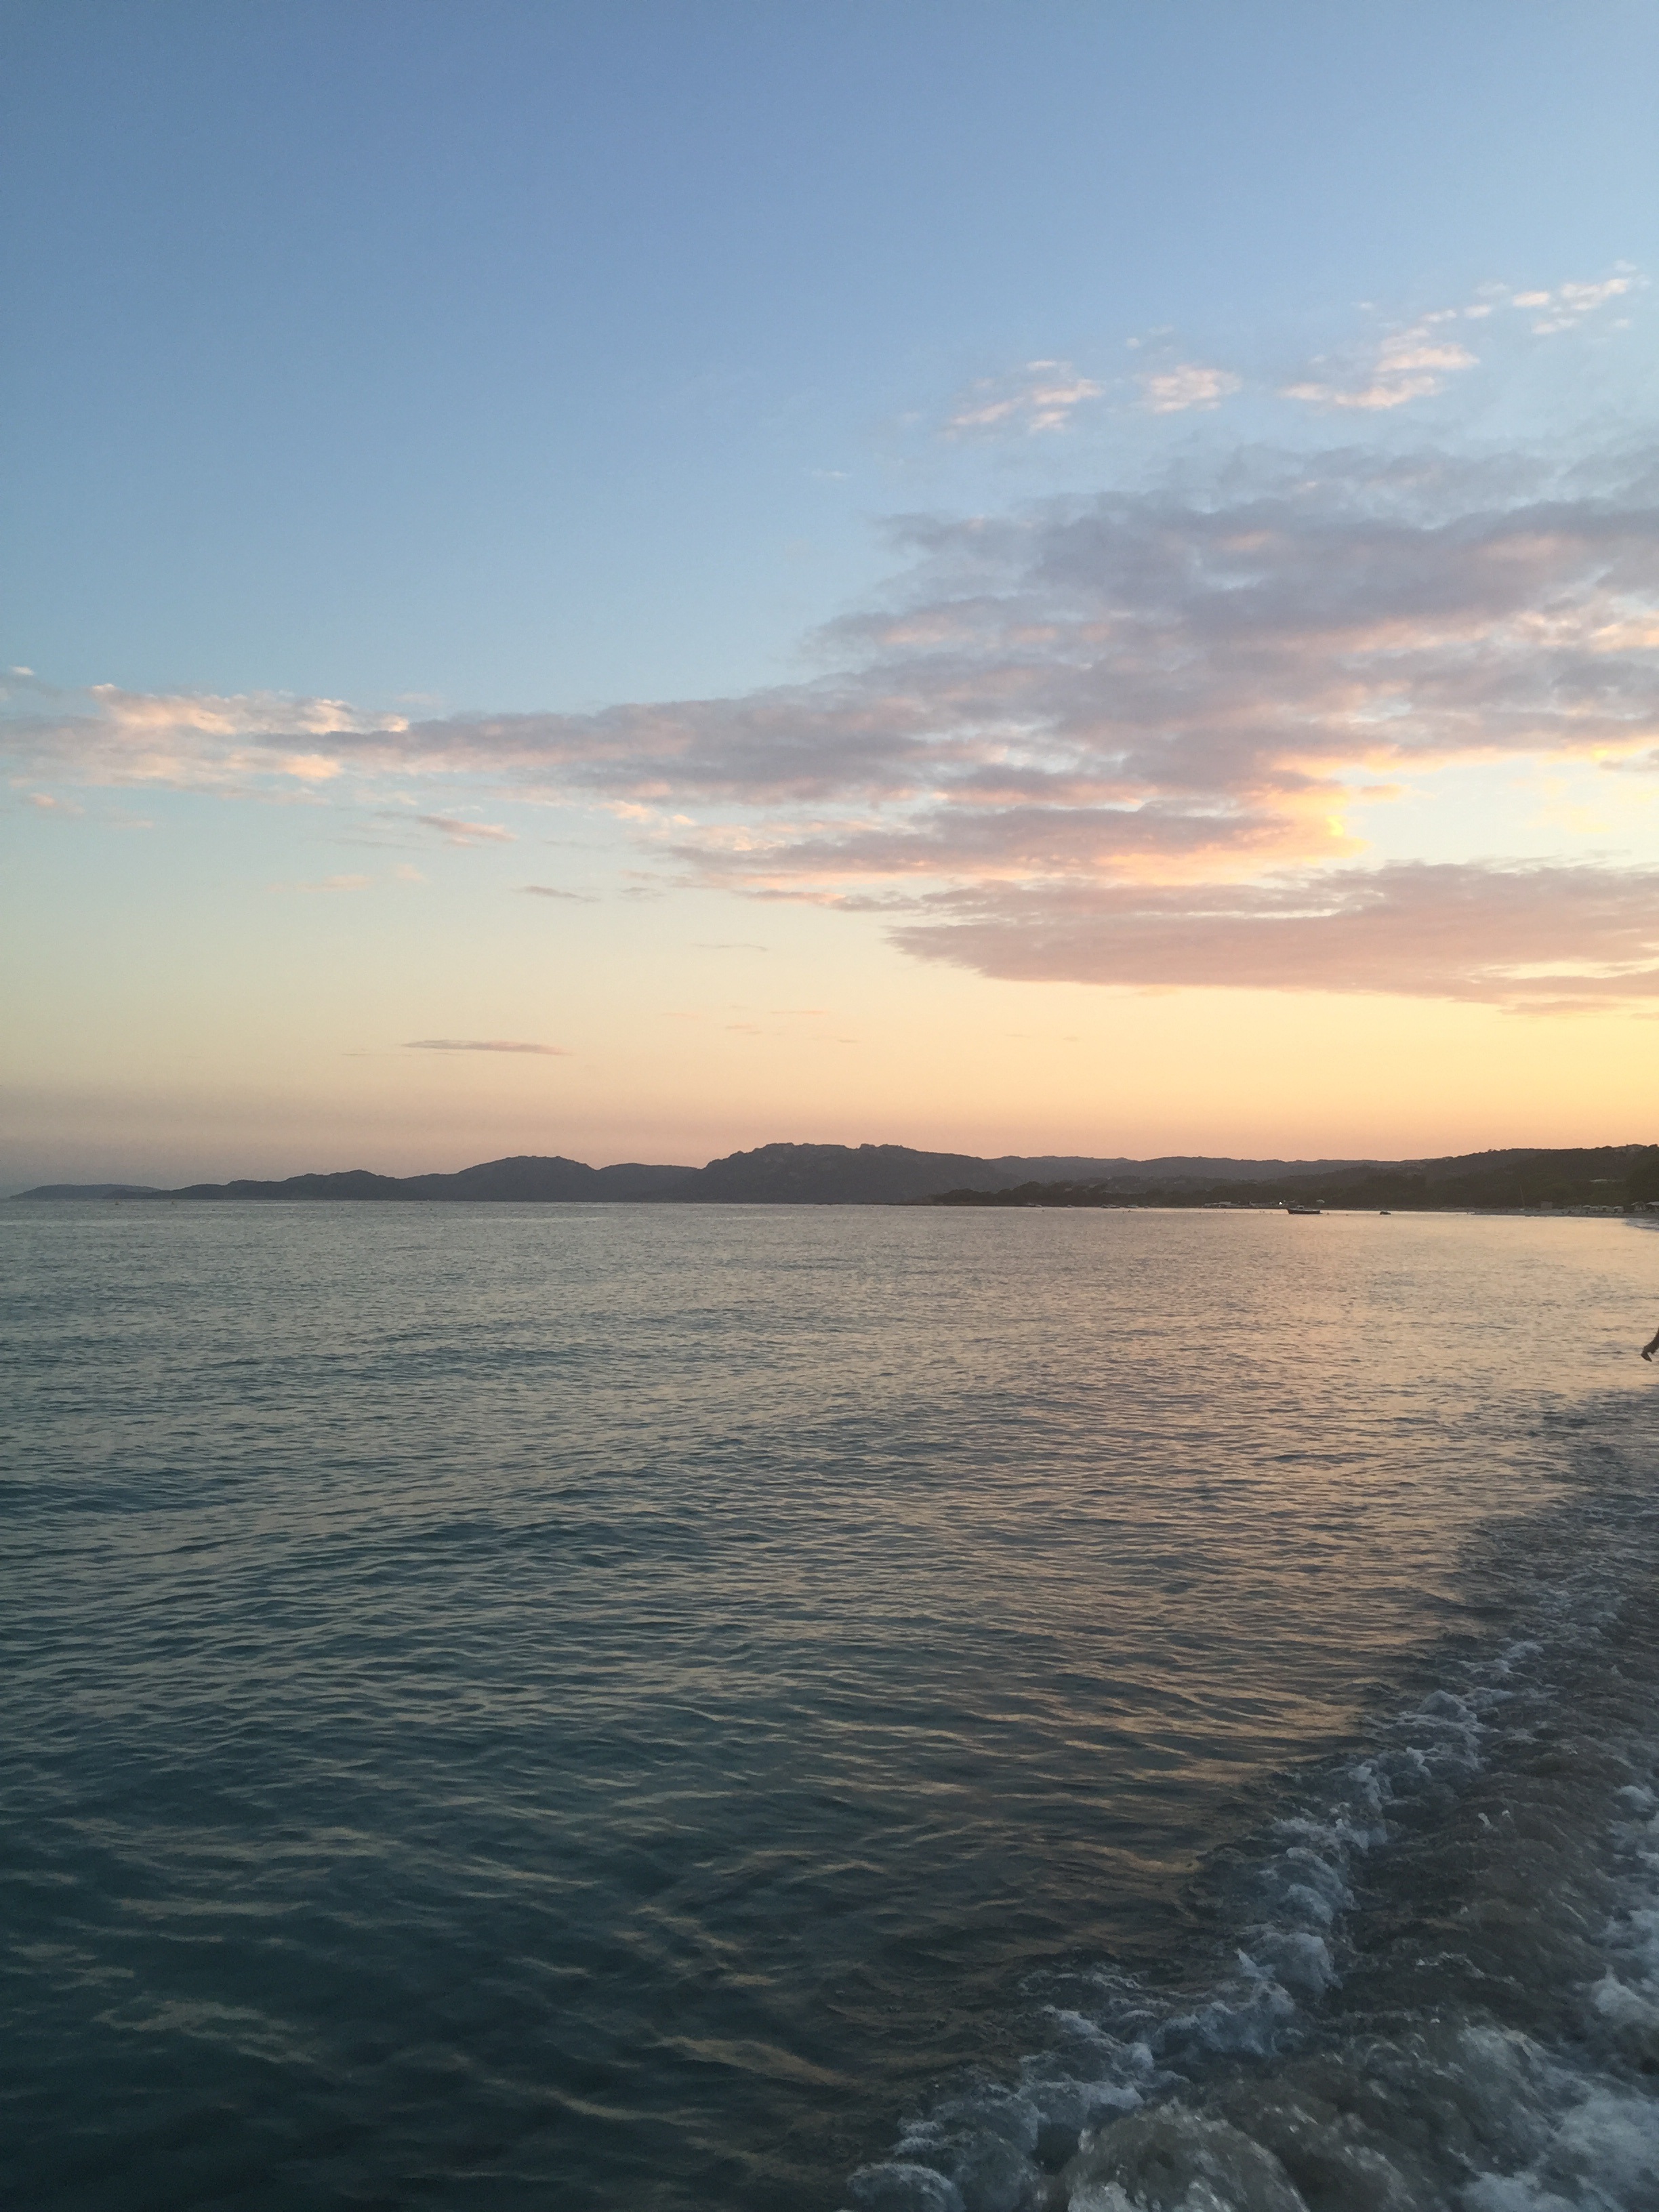
beach, landscape, sea, coast, water, nature, sand, ocean, horizon, light, cloud, sky, sun, sunrise, sunset, sunlight, morning, shore, wave, dawn, summer, vacation, travel, dusk, evening, orange, golden, reflection, red, color, weather, bay, blue, body of water, waves, atmospheric phenomenon, wind wave